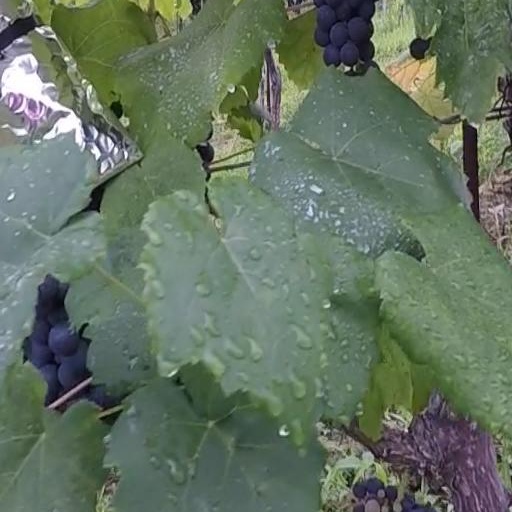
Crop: grape